Simmonds Spartan

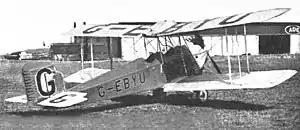

The Simmonds Spartan is a 1920s British two-seat biplane trainer/tourer aircraft built by Simmonds Aircraft Limited.